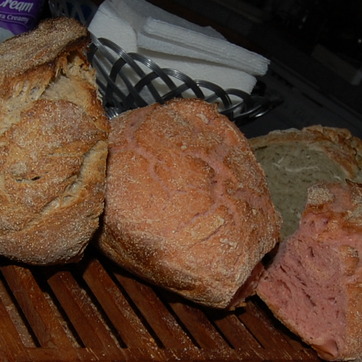
Material: food